Sevvostlag

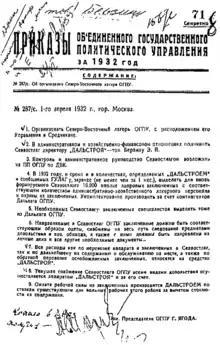
Order to create Sevvostlag forced labour camp, 1 April 1932

Sevvostlag (North-Eastern Corrective Labor Camps) was a system of forced labor camps set up to satisfy the workforce requirements of the "Dalstroy" construction trust in the Kolyma region in April 1932. Organizationally being part of "Dalstroy" and under the management of the Labor and Defence Council of Sovnarkom, these camps were formally subordinated to OGPU later the NKVD directorate of the Far Eastern Krai. On March 4, 1938, Sevvostlag was resubordinated to the NKVD GULAG. In 1942 it was resubordinated back to Dalstroy. In 1949 it was renamed to the Directorate of Dalstroy Corrective Labor Camps (Управление исправительно-трудовых лагерей Дальстроя). In 1953, after the death of Joseph Stalin, with the reform of the Soviet penal system, it was again resubordinated to Gulag and later reformed into the Directorate of Far Eastern Corrective Labor Camps Управление Северо-восточных исправительно-трудовых лагерей, УСВИТЛ (USVITL).